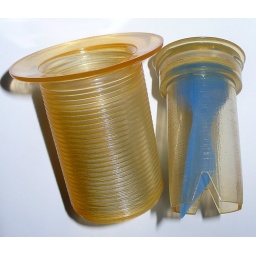
Transparent EcoSmellstop (ESS) unit showing the blue silicon curtain one-way valve inside (Photo by Peter Dahm, 2009)